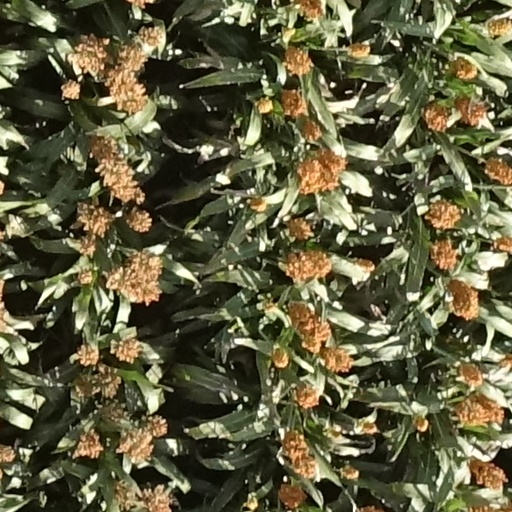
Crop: sorghum